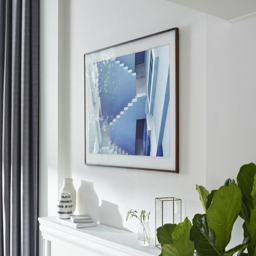
the frame : new tv transforms into wall art